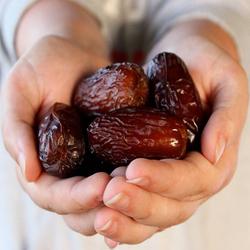
Label: Dates